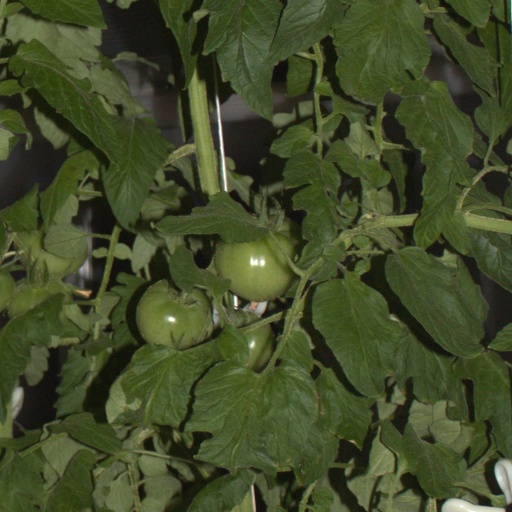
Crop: tomato